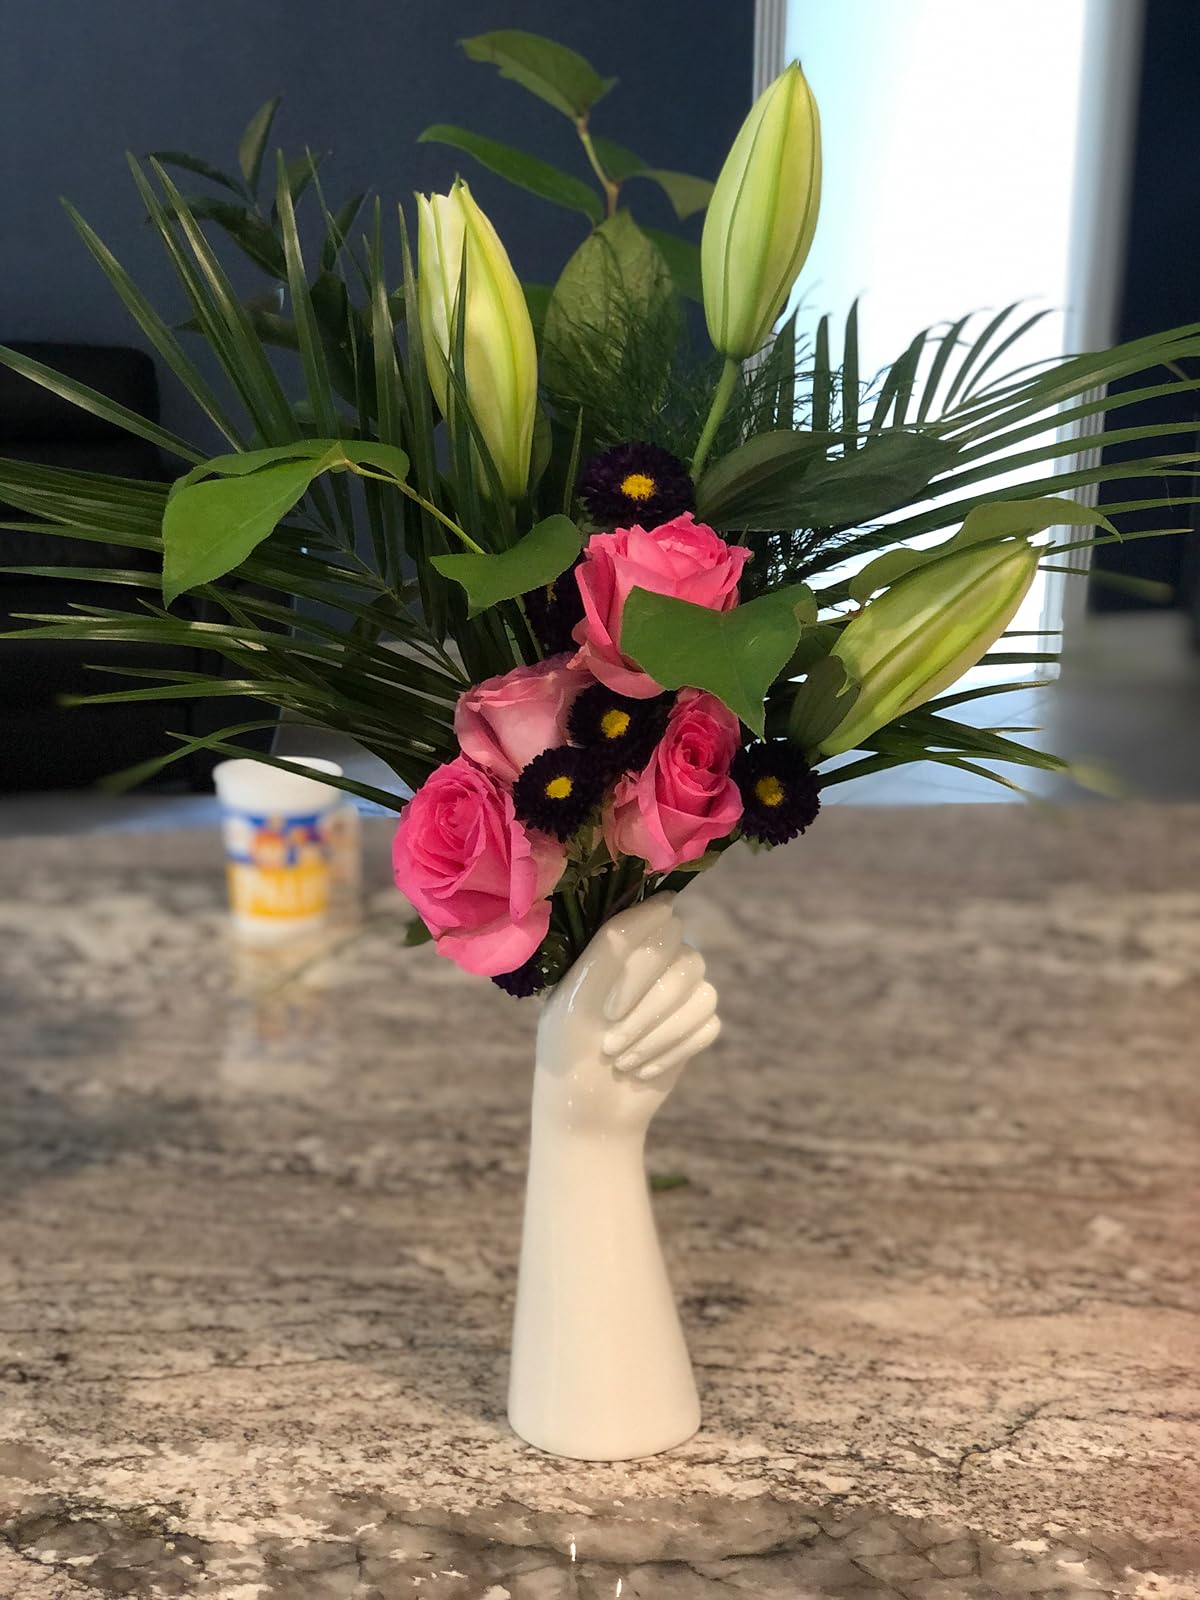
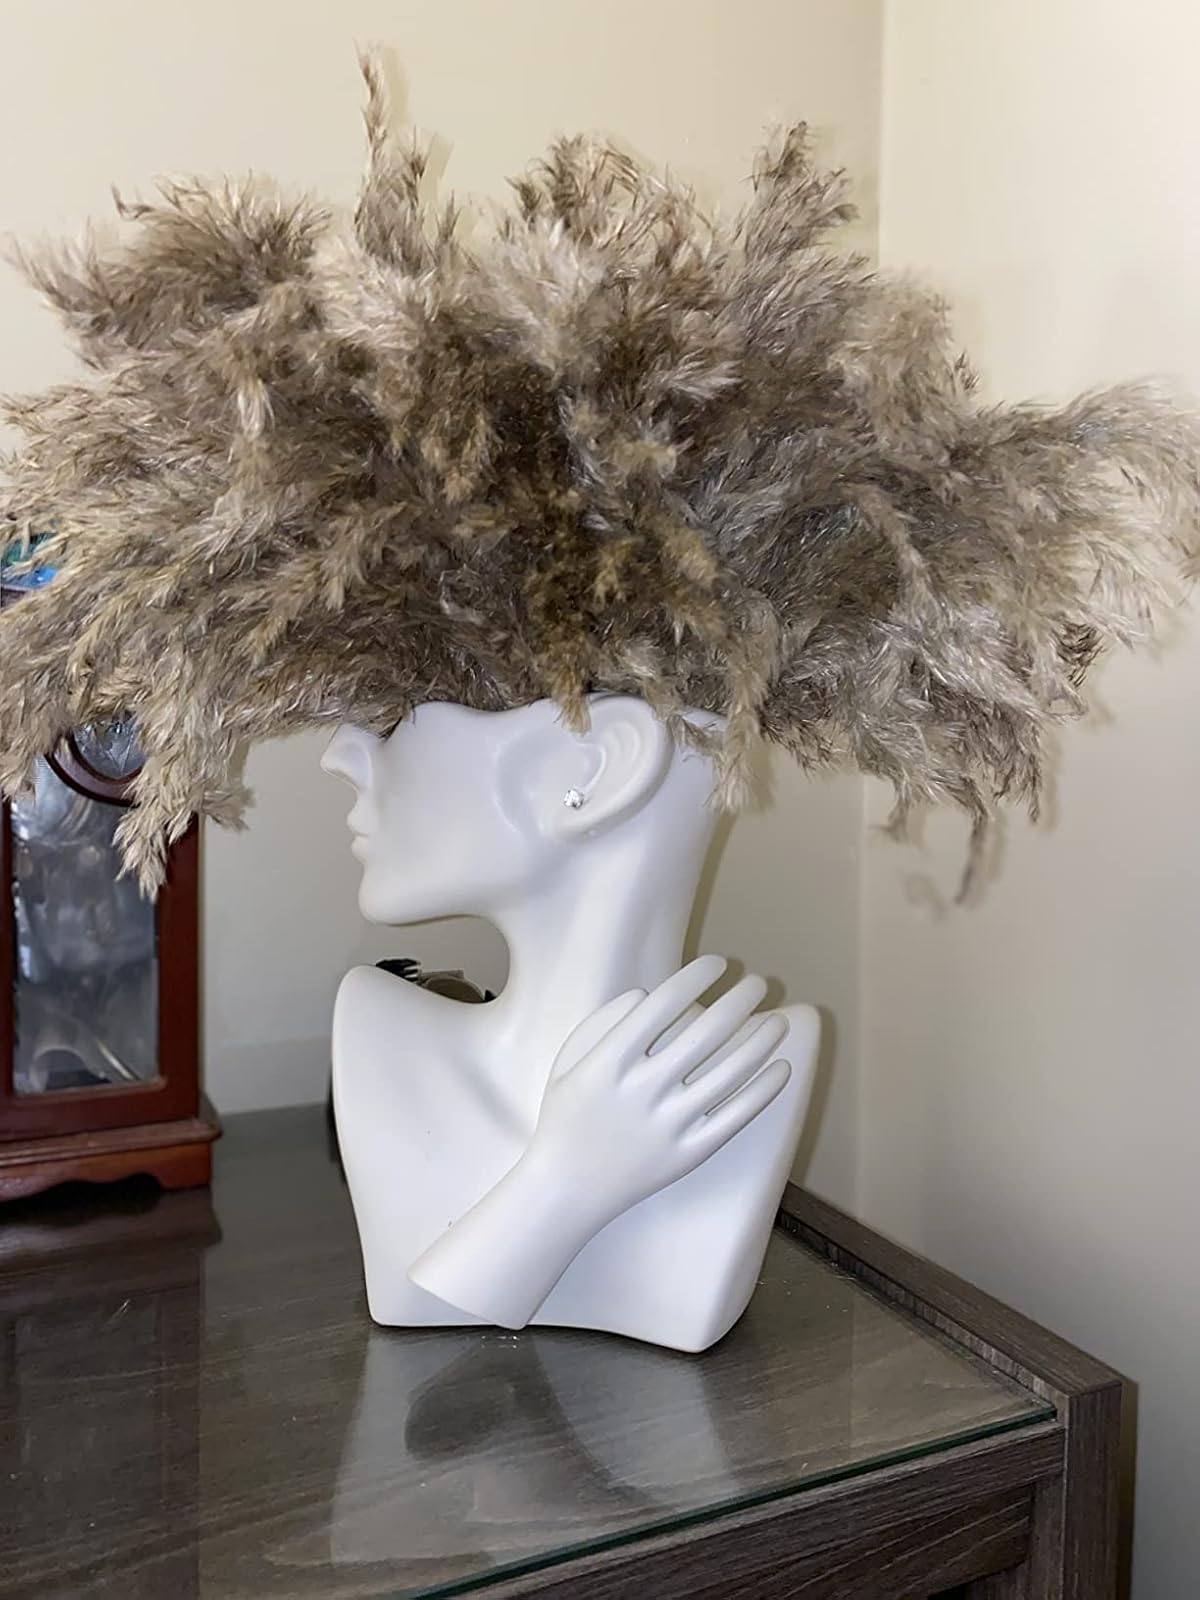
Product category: vase
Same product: no